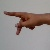
The image shows a hand gesture representing the letter 'P' in Indian Sign Language.